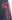
Number: 7